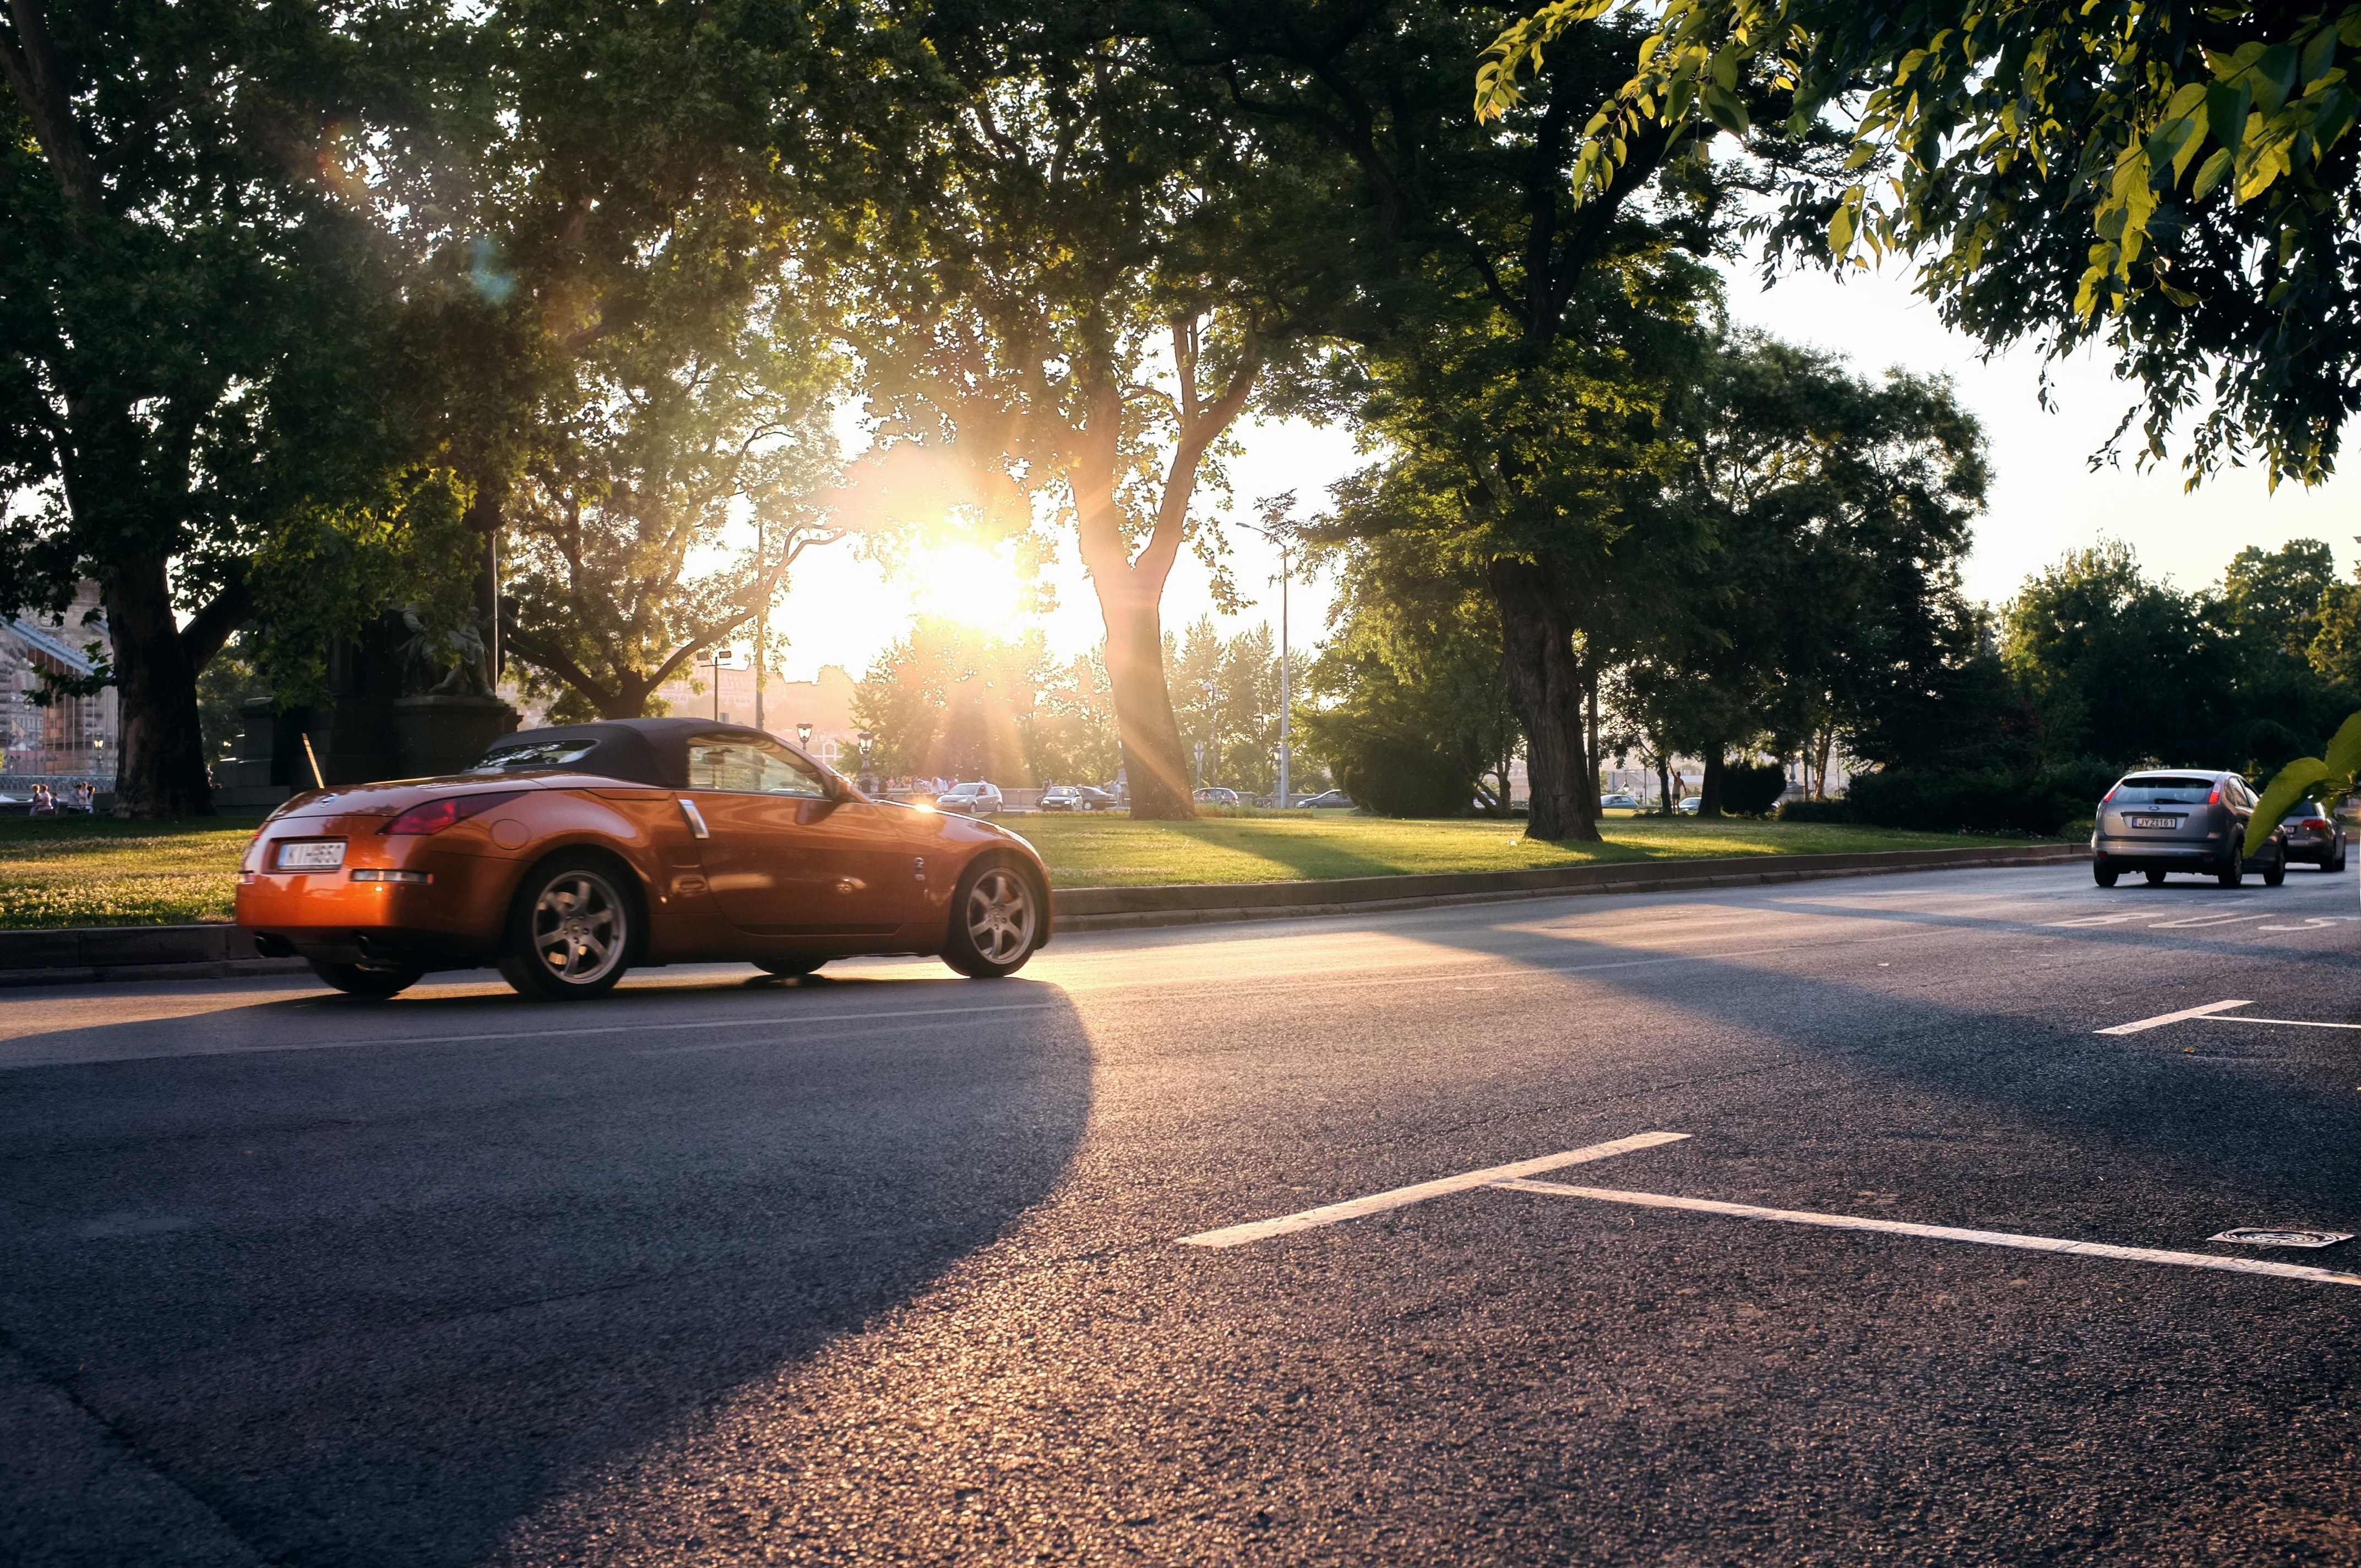
sun, road, car, driving, asphalt, vehicle, machine, lane, sports car, leaves, supercar, budapest, land vehicle, in the summer of, automobile make, automotive design